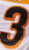
Number: 3